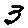
Label: 3